Chinese Australians

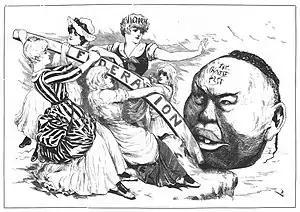
This 1888 political cartoon by the "Melbourne Punch" depicts the anti-Chinese racism in Australia which was one of the driving forces behind the push for federation.

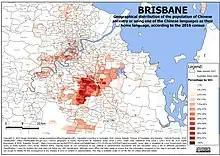
Brisbane population of Chinese ancestry.

Anti-Chinese racism among white Australians also strongly contributed to the push for the federation of Australia. Some of the first Acts of the new federation would establish the White Australia Policy. This policy made it almost impossible for anyone new to migrate from China to Australia. After federation the population of Chinese in Australia steadily declined. Despite the declining numbers people with Chinese heritage still played their part in Australian history. There were over 200 people with Chinese heritage who fought for Australia in World War I, including the decorated sniper Billy Sing. A similar number fought for Australia in World War II.